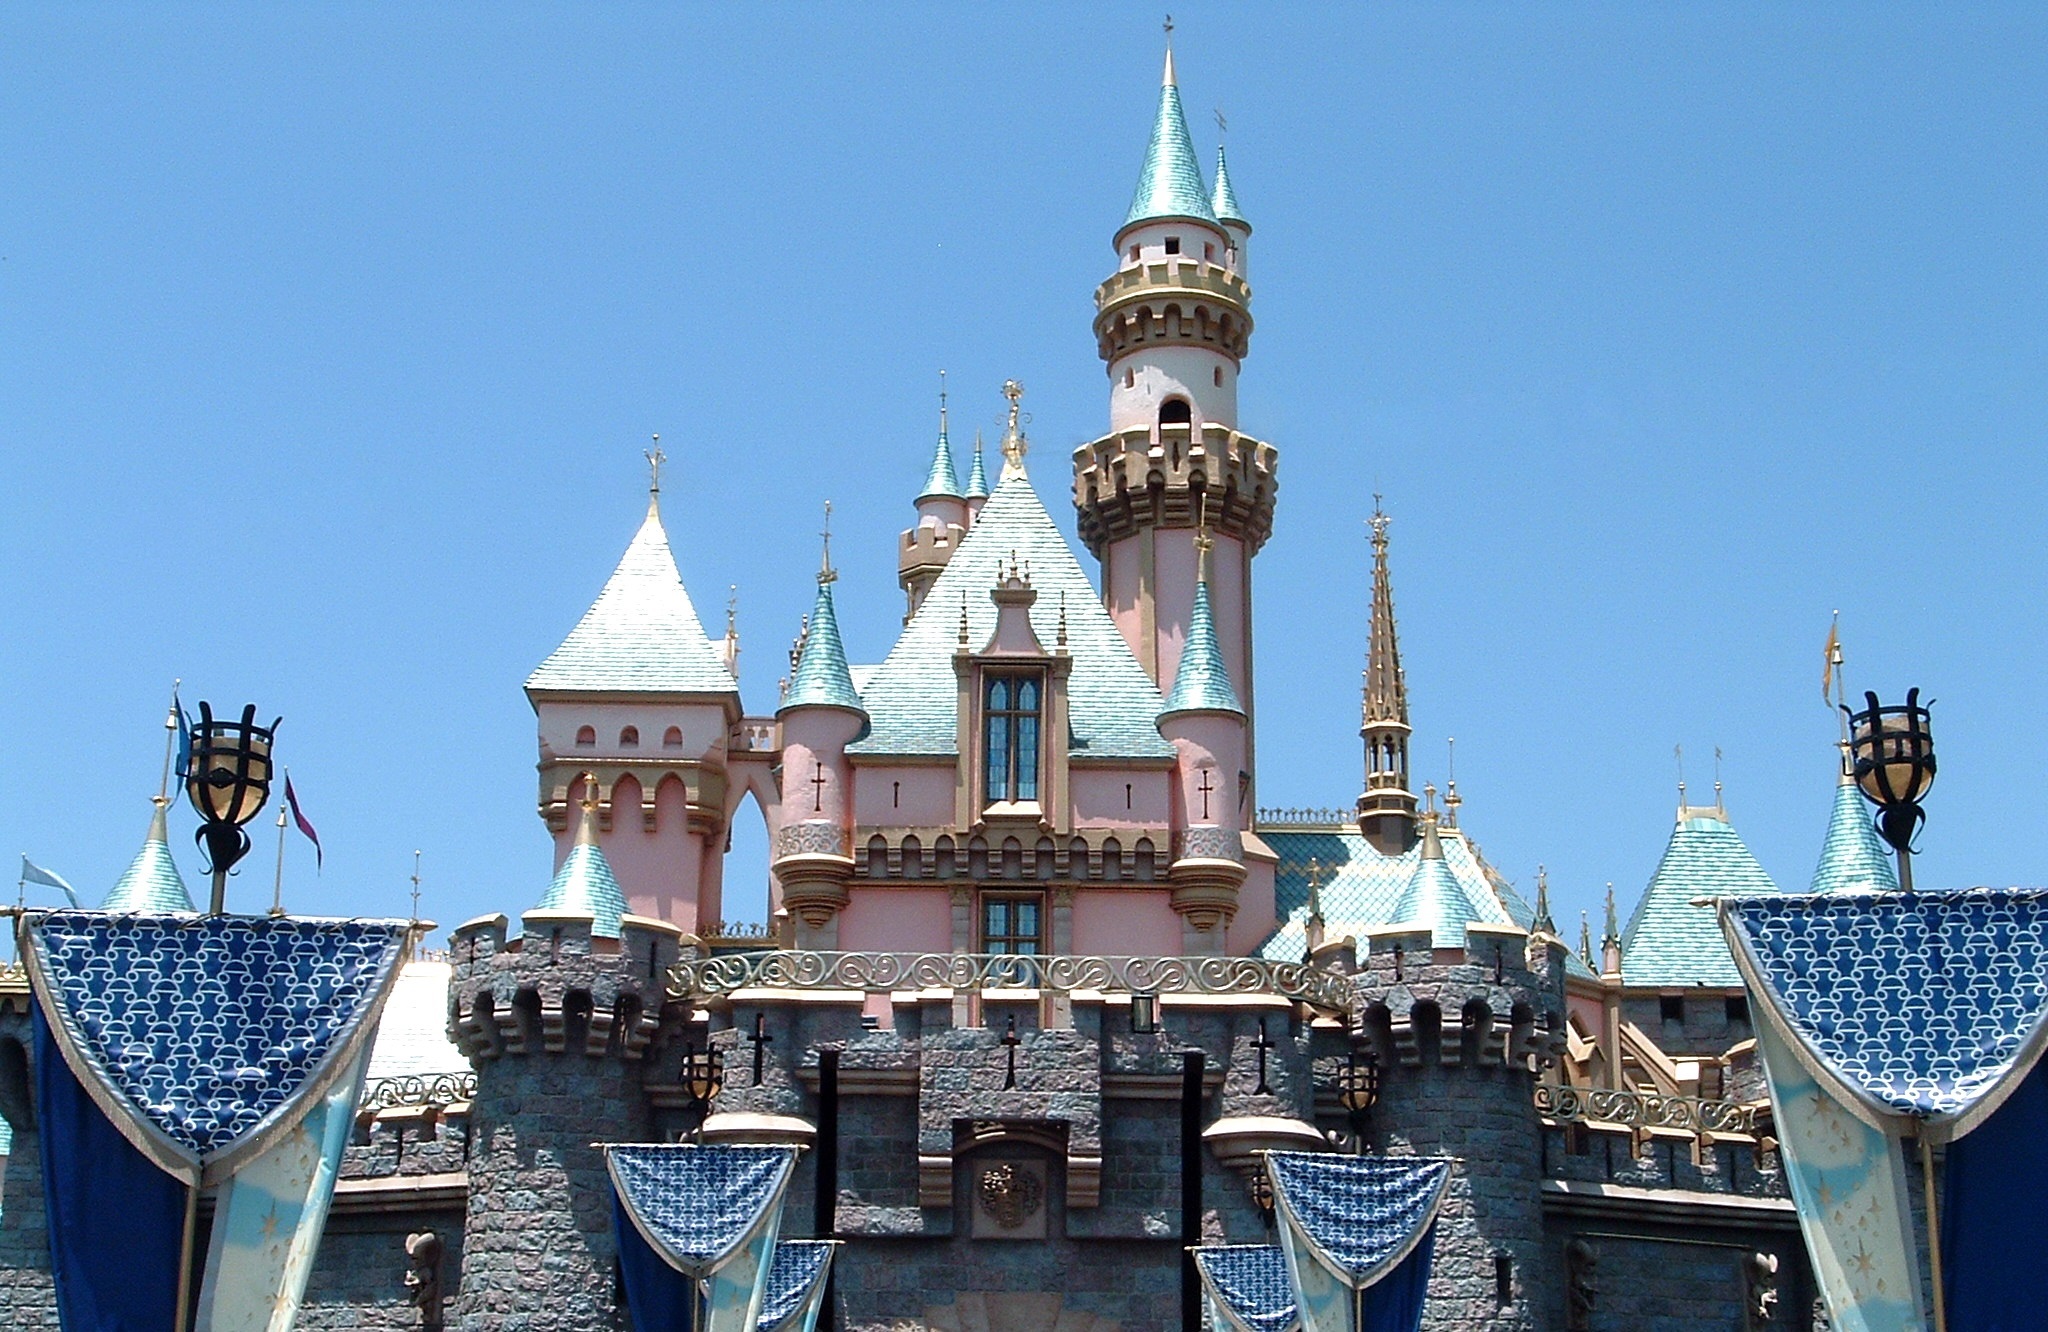
architecture, building, palace, amusement park, tower, usa, castle, landmark, cathedral, tourism, california, place of worship, united states, children, temple, resort, spire, wallpaper, us, adult, disneyland, tours, historic site, leisure park, magic kingdom, sleeping beauty castle, disneyland park, castle of the sleeping beauty, walt disney